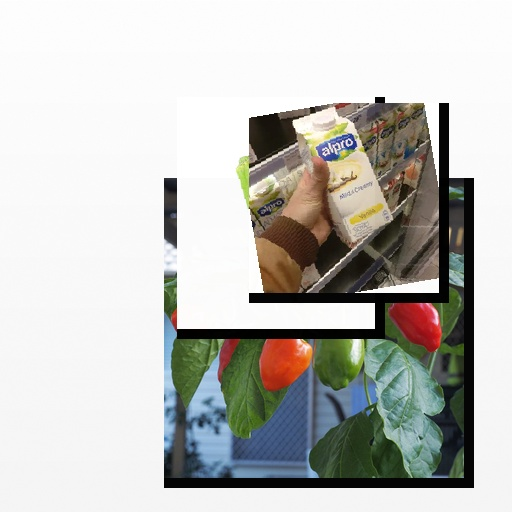
Food items: soyghurt, chili_pepper, okra